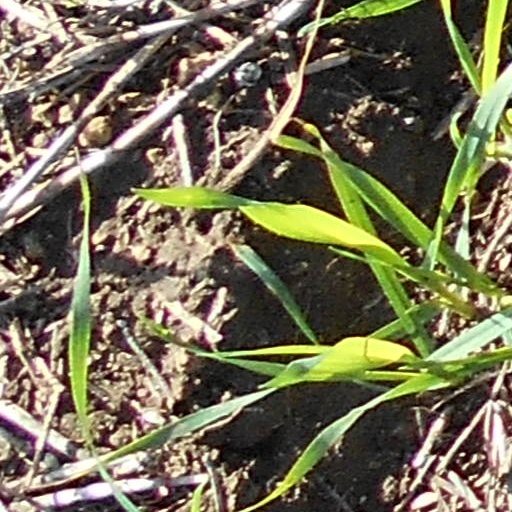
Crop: wheat